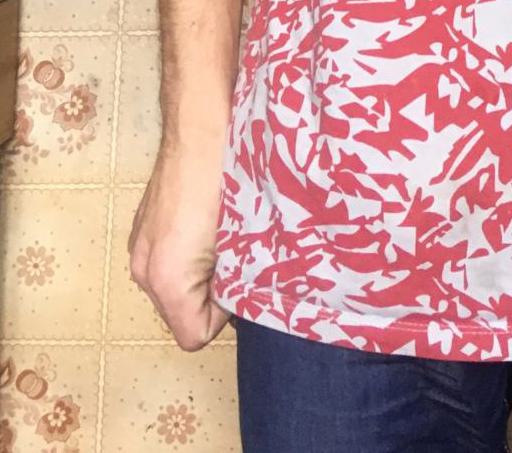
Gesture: no_gesture